Enrique López Pérez

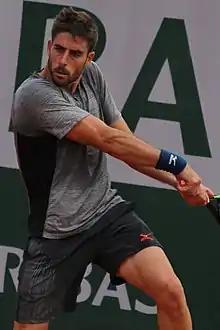
López Pérez at the 2019 French Open

Enrique López Pérez (born 3 June 1991) is a Spanish professional tennis player playing on the ATP Challenger Tour. On 16 July 2018, he reached his highest ATP singles ranking of 154 and his highest doubles ranking of 135 was achieved on 15 April 2019.